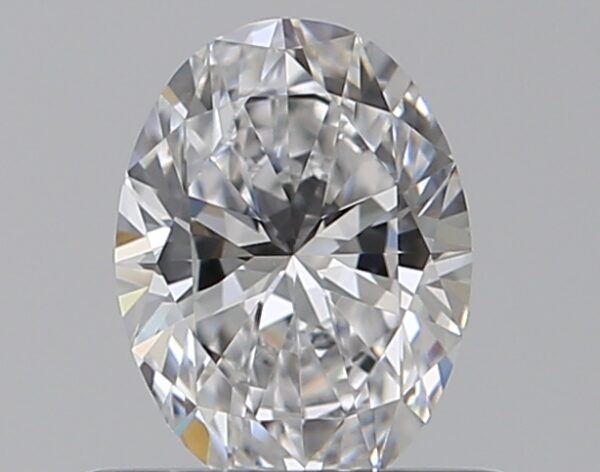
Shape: oval
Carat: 0.5
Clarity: VS1
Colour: D
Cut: EX
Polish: EX
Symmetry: VG
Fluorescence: ST
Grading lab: GIA
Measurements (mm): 6.11 x 4.55 x 2.83